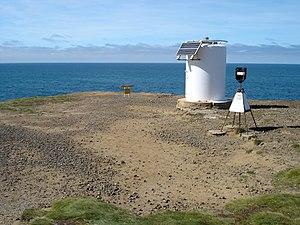
Slope Point est le point le plus au sud de l'île du Sud de la Nouvelle-Zélande.